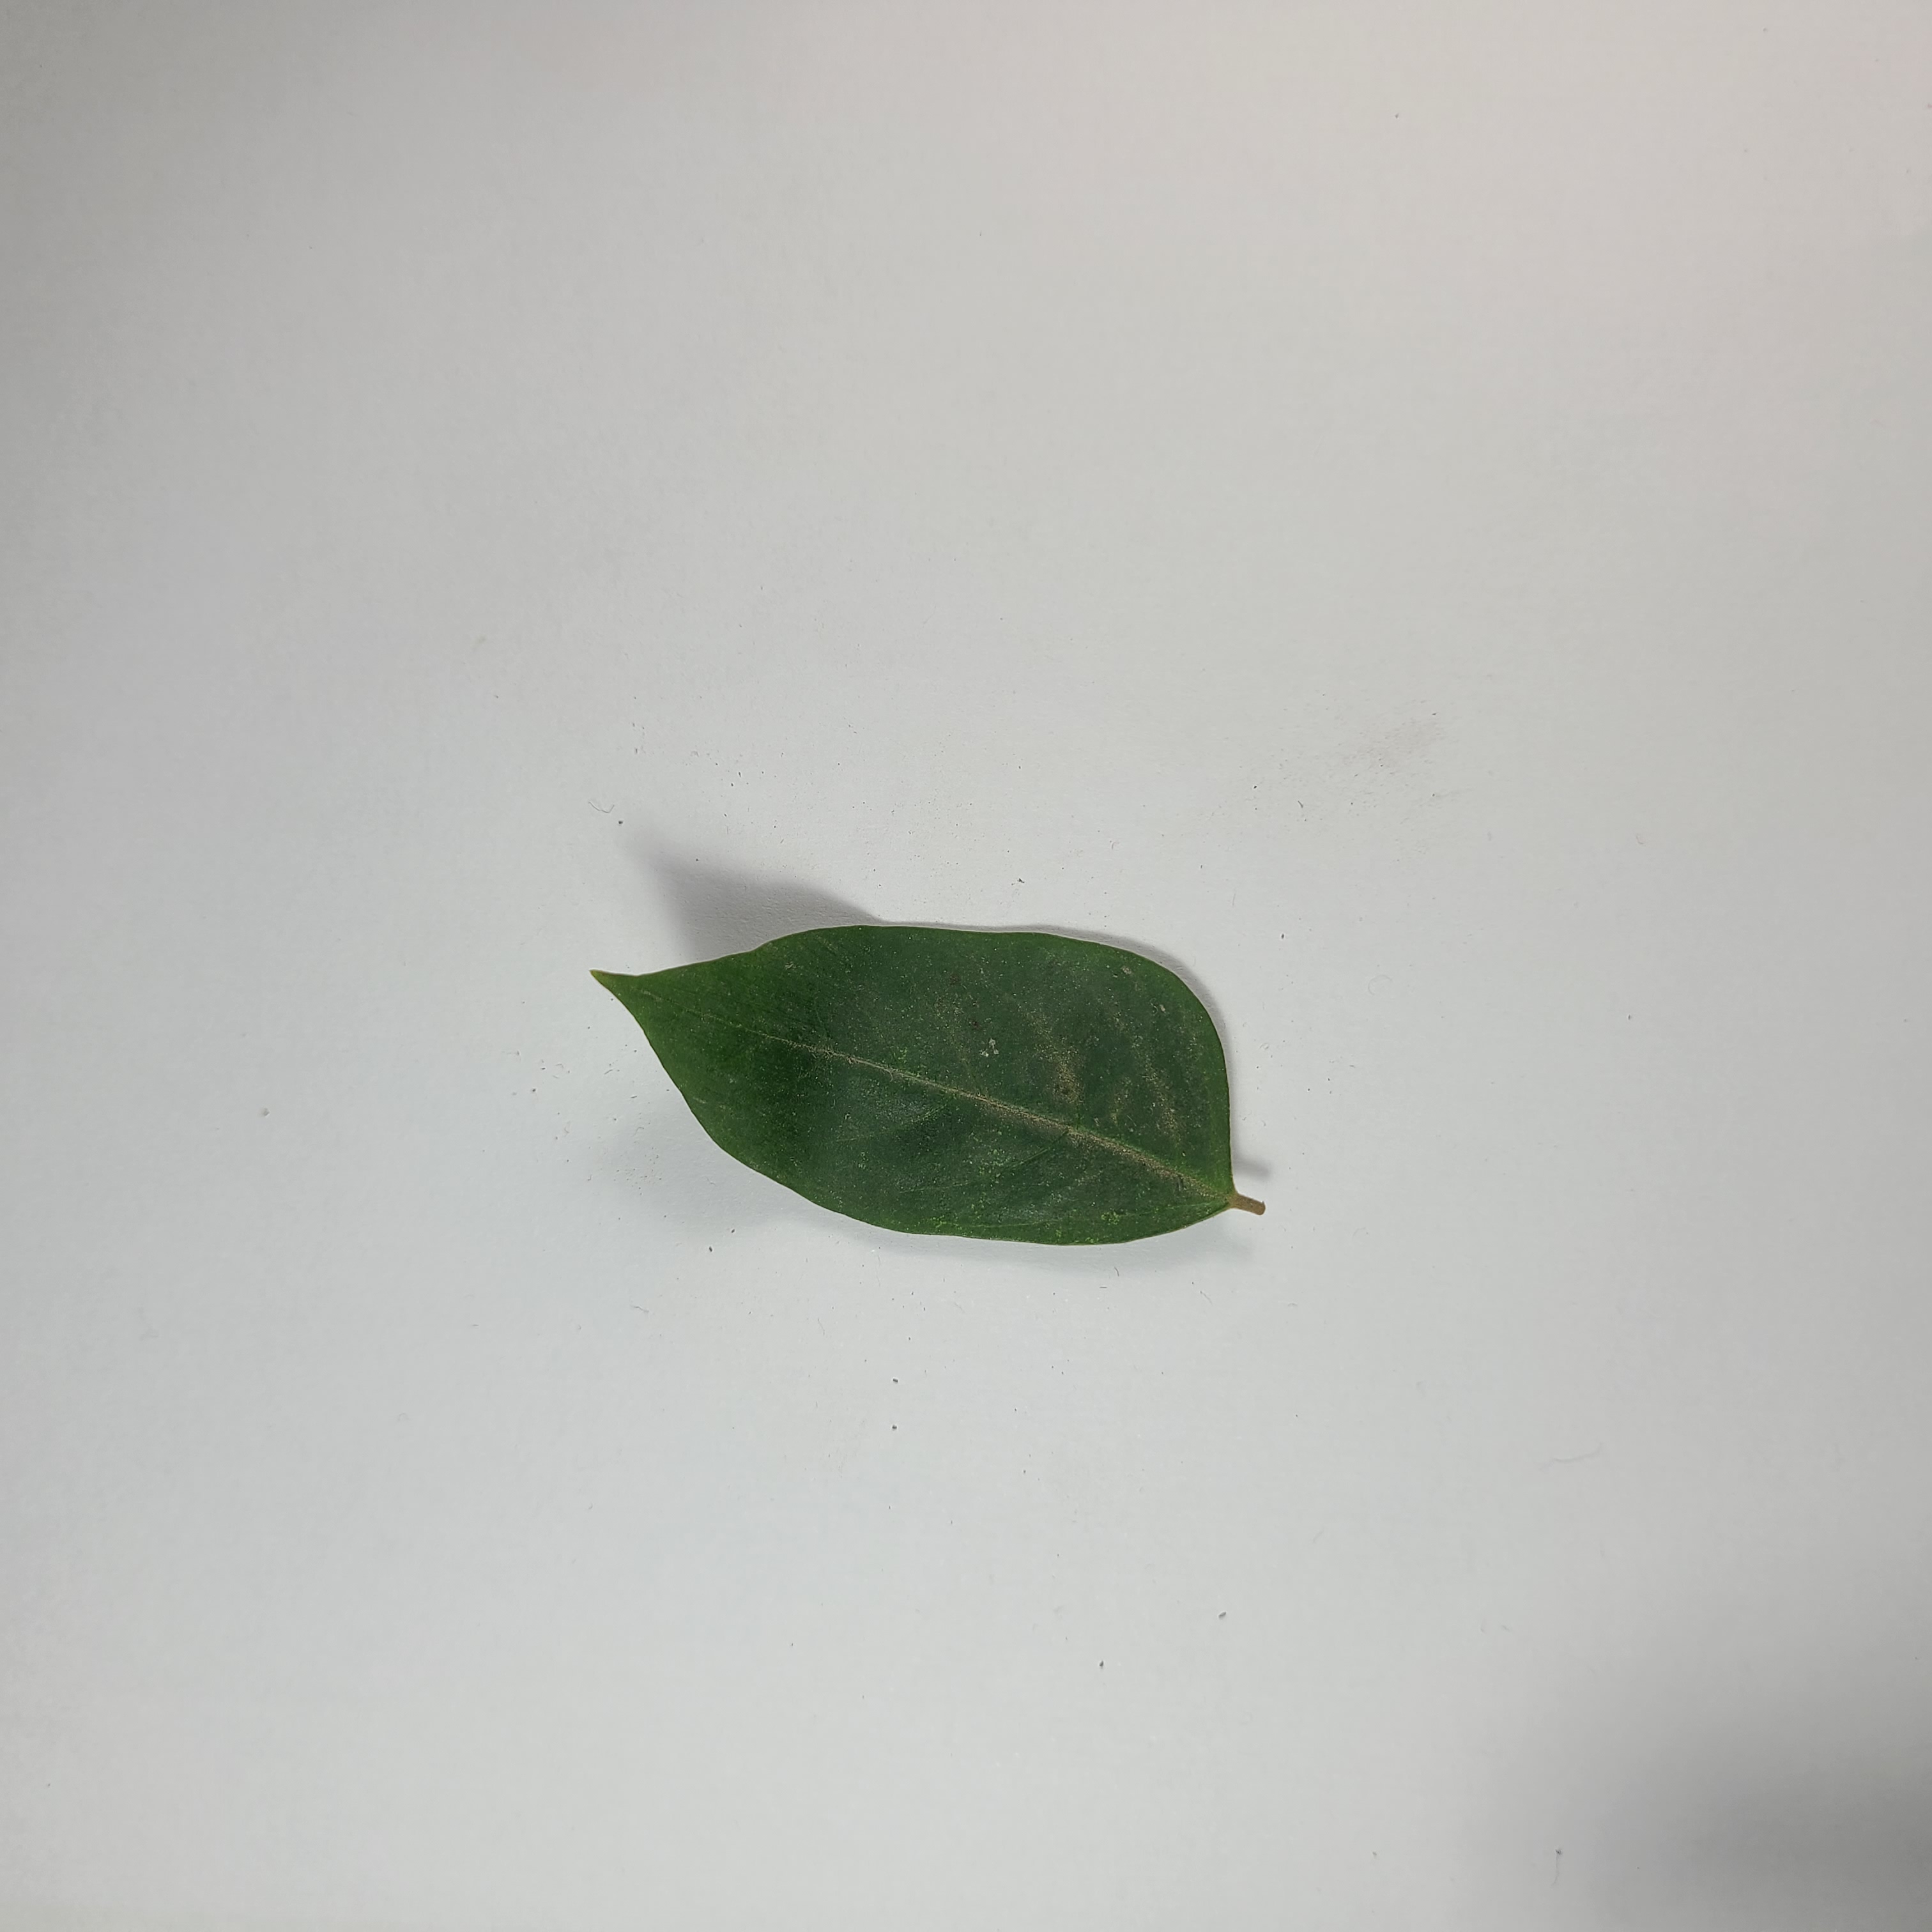
Label: Healthy Leaves